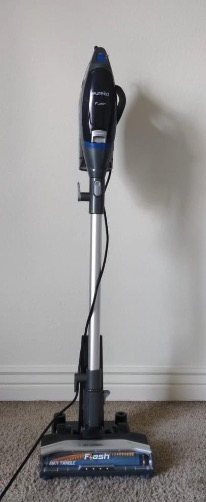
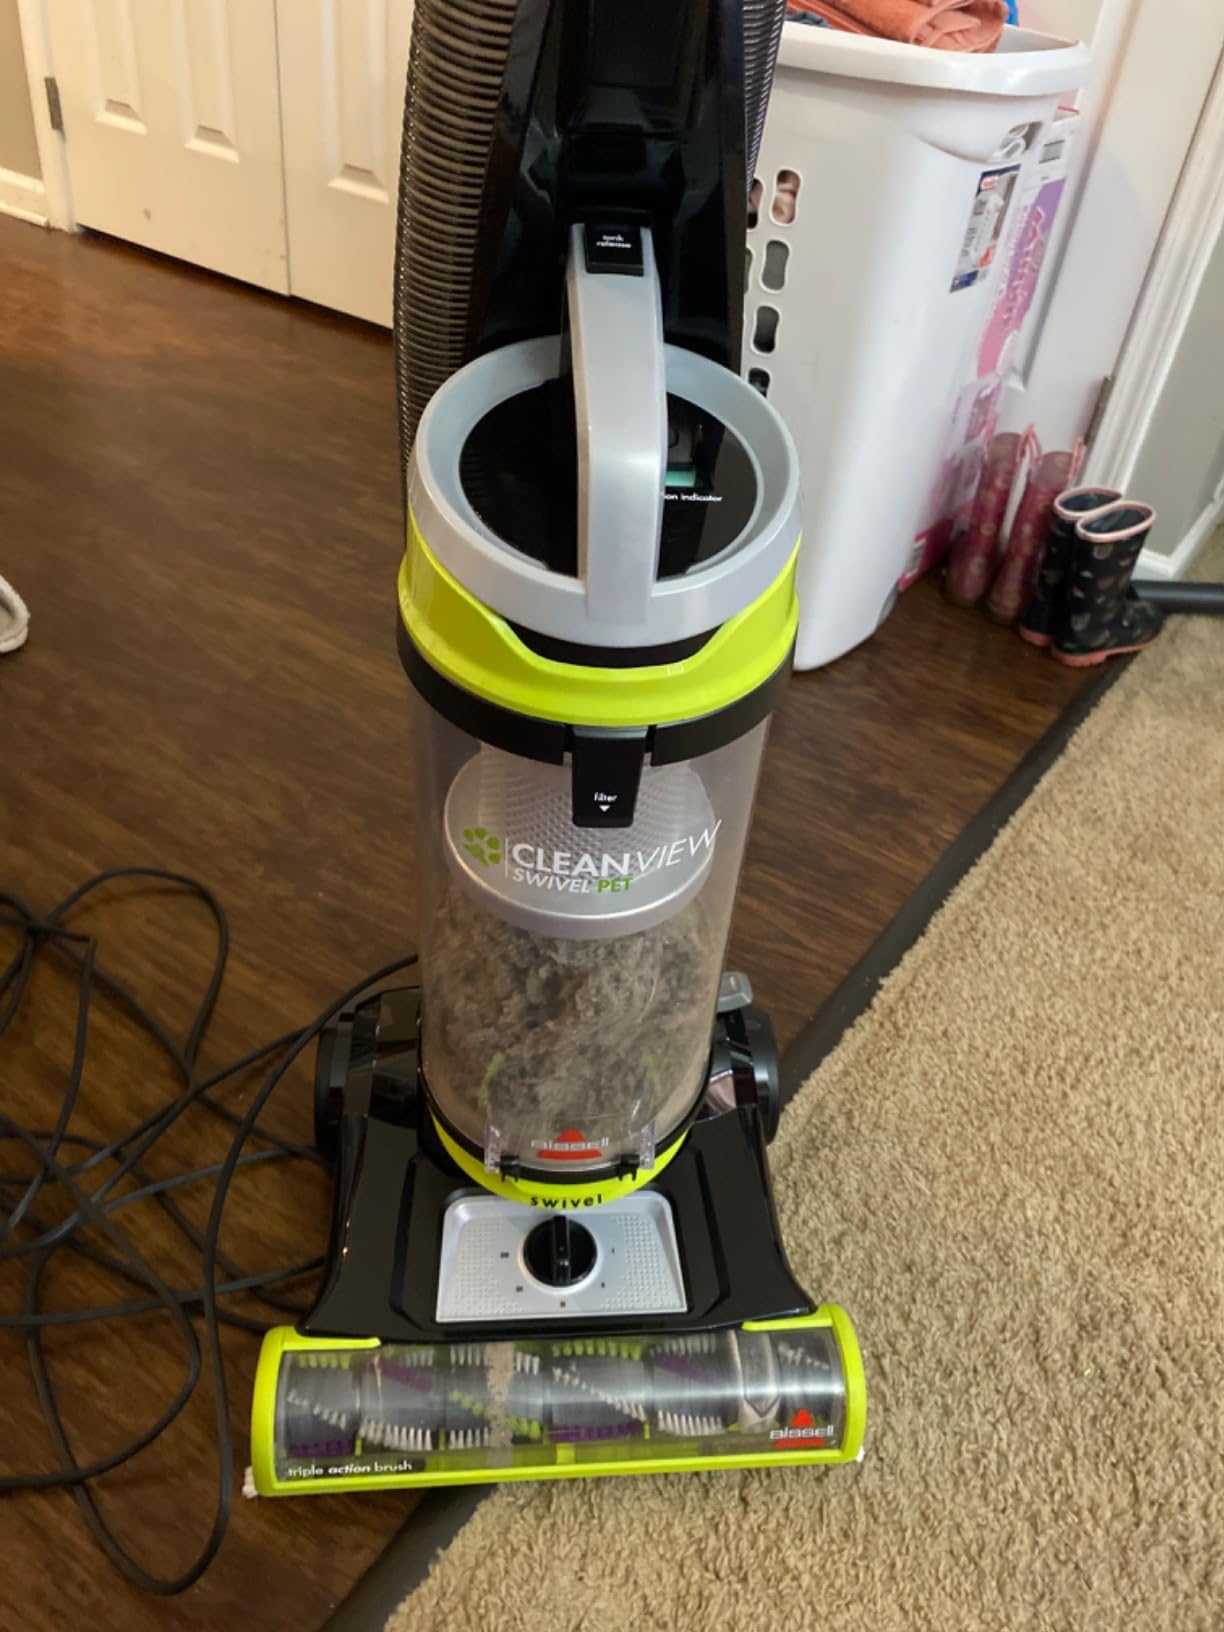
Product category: items_vacuum
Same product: no